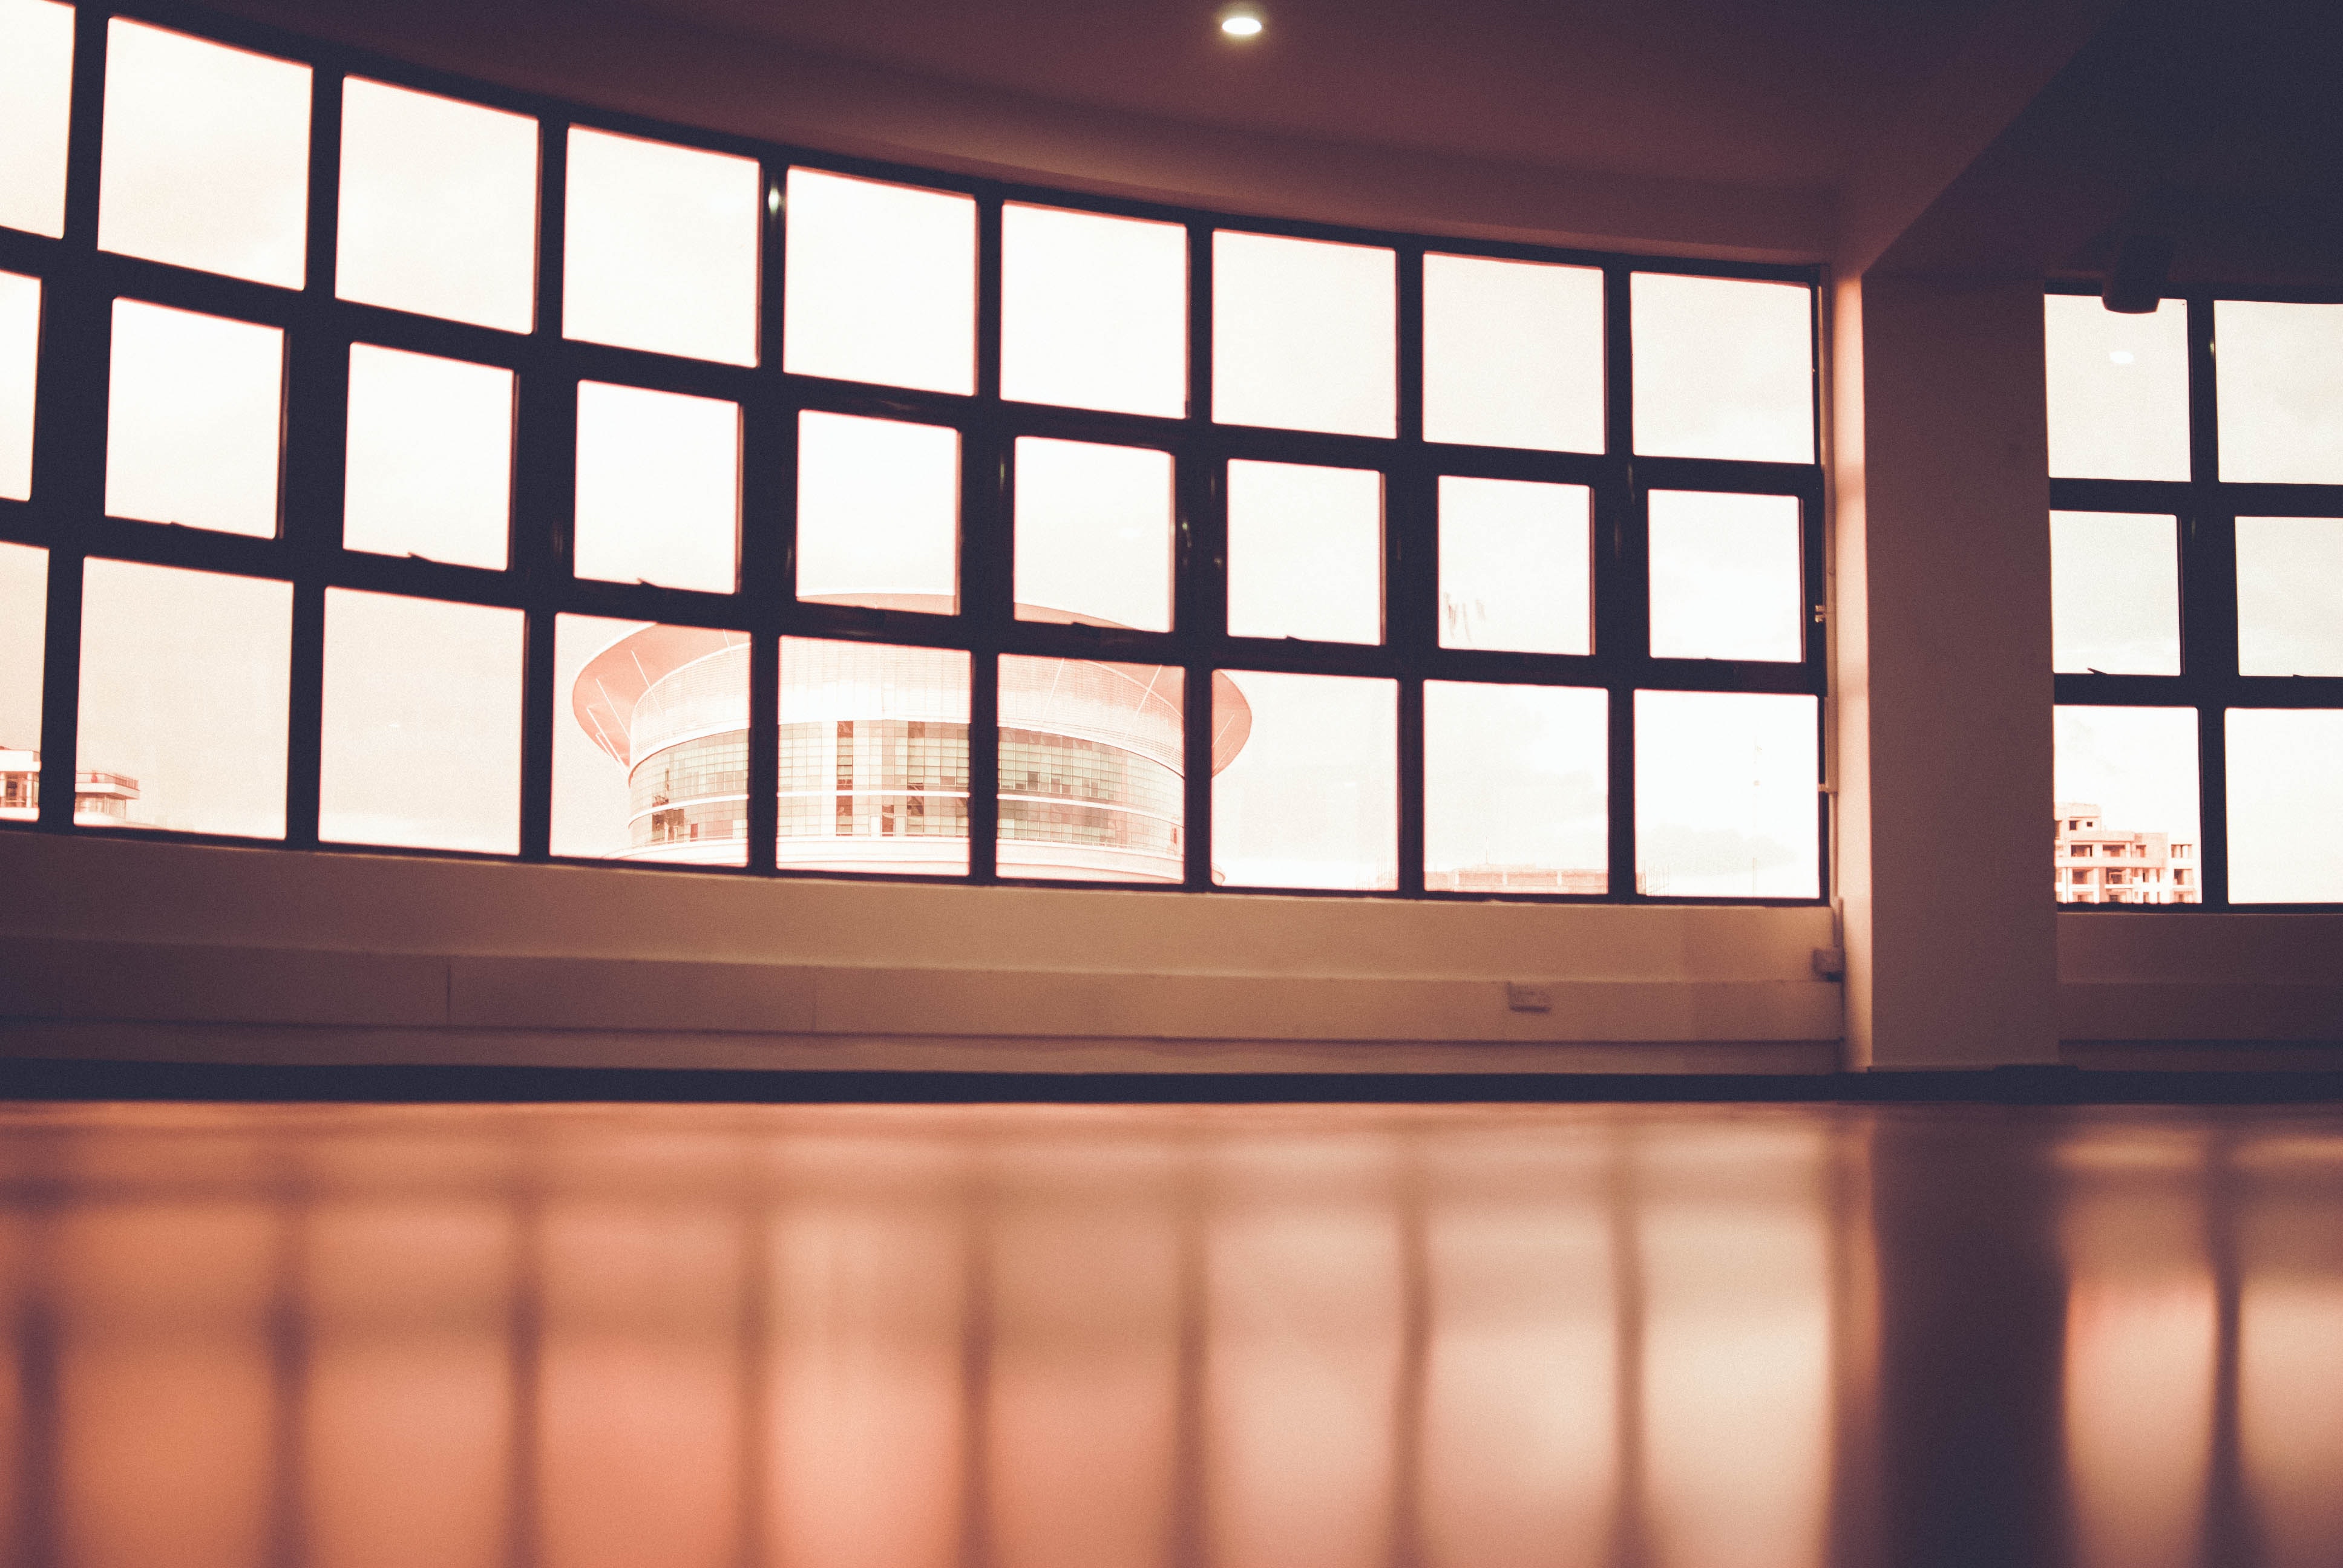
architecture, light, daylighting, window, building, line, room, interior design, shoji, glass, door, home, sunlight, house